Mama Cax

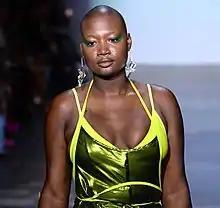

Cacsmy Brutus (November 20, 1989 – December 16, 2019), known as Mama Cax, was a Haitian American model and disability rights activist. With her prosthetic right leg, Cax was an unconventional figure in modern fashion modelling.